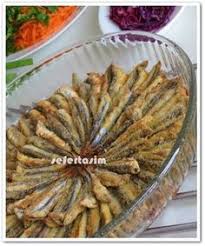
Label: fried_cornbreaded_anchovies